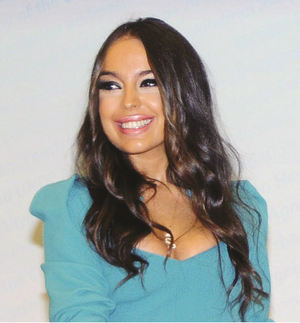
Leyla Aliyeva, née le 3 juillet 1984 à Moscou, est une femme d'affaires azerbaidjanaise. Elle est la rédactrice en chef du magazine Baku. Elle est aussi la fille du président Ilham Aliyev et de la Première dame et vice-présidente d'Azerbaïdjan, Mehriban Aliyeva.